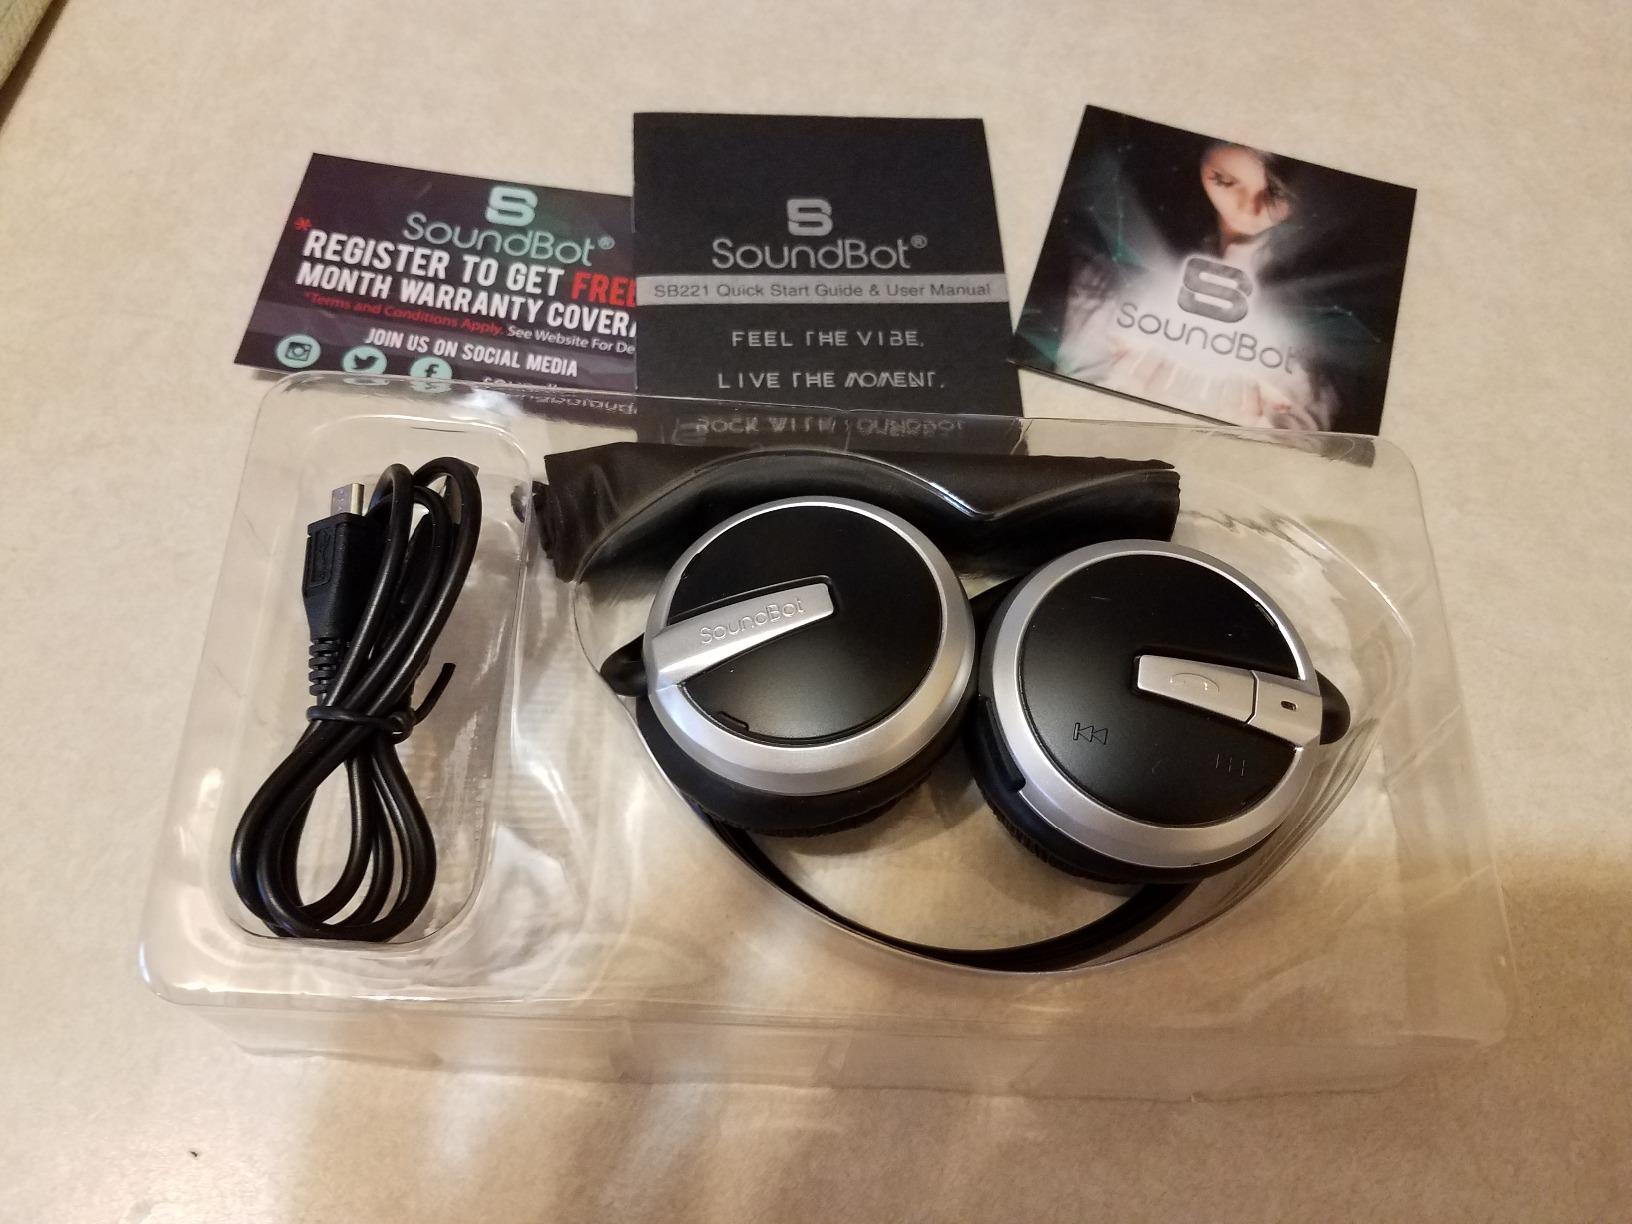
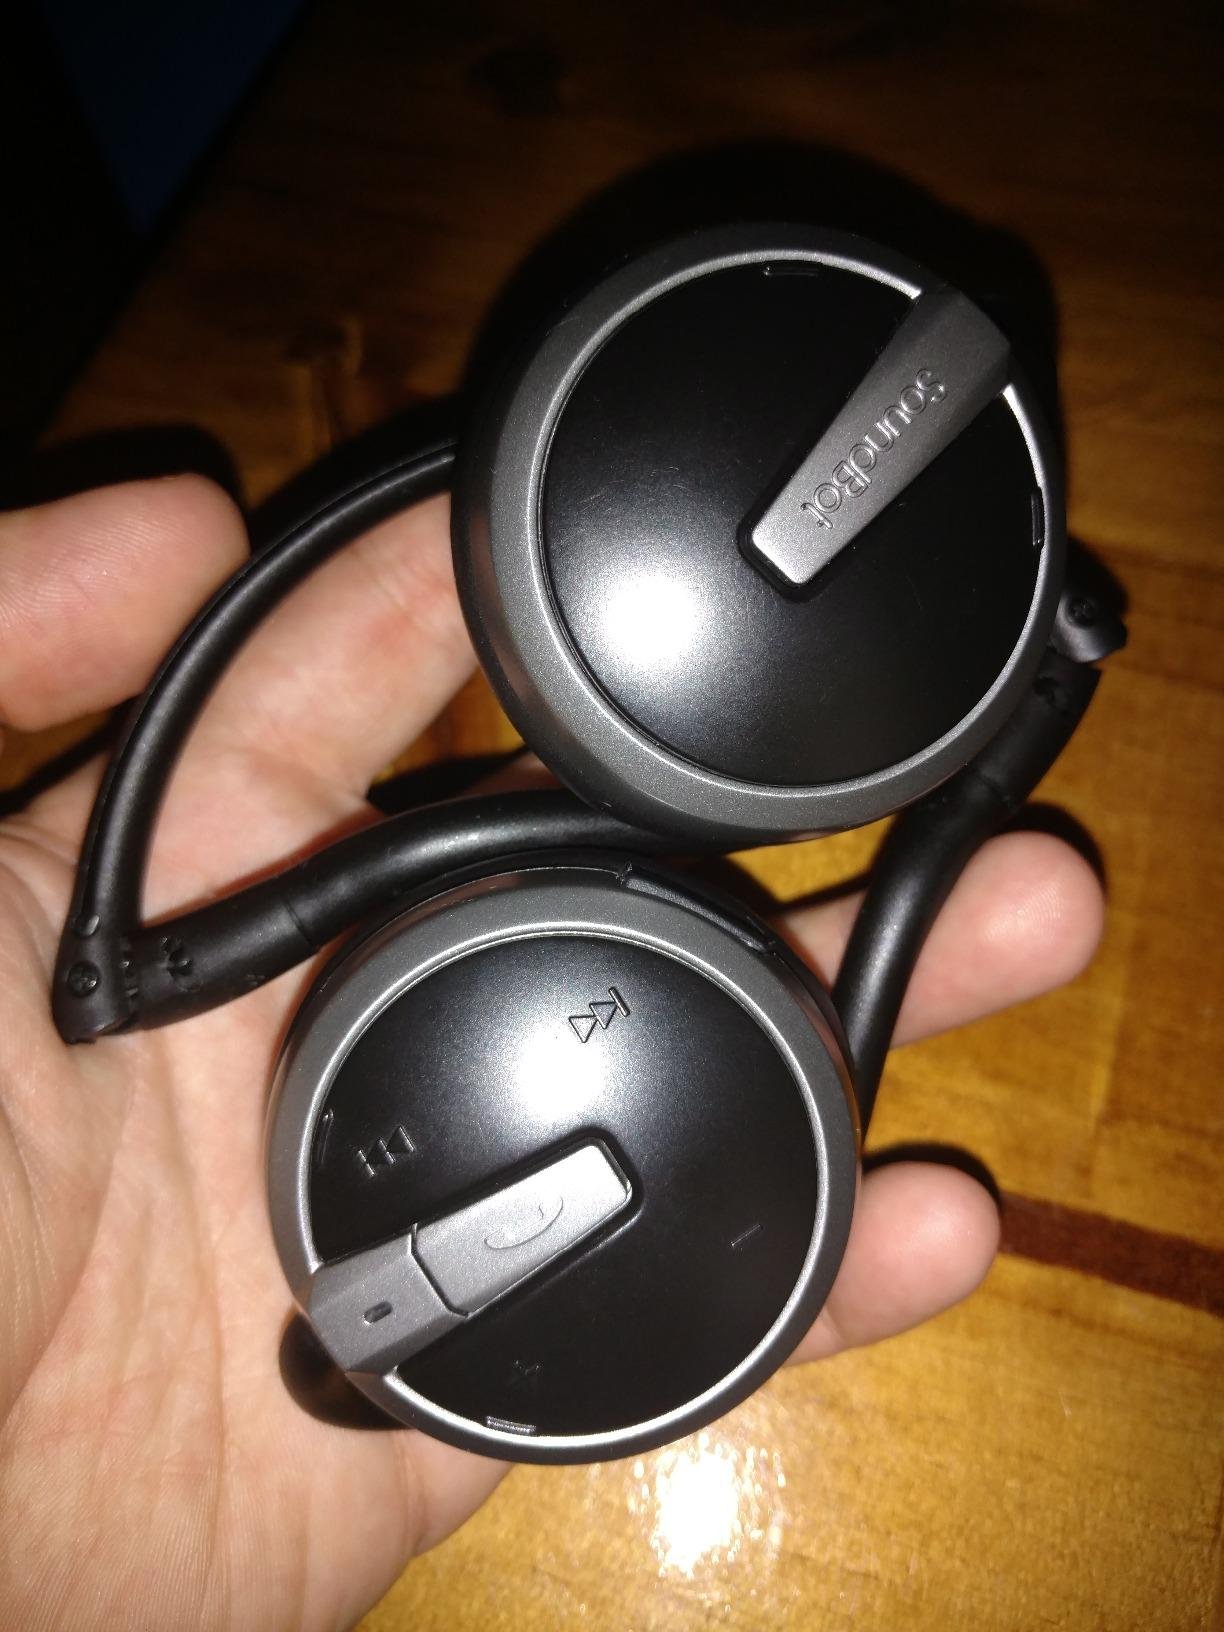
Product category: headphones
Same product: yes